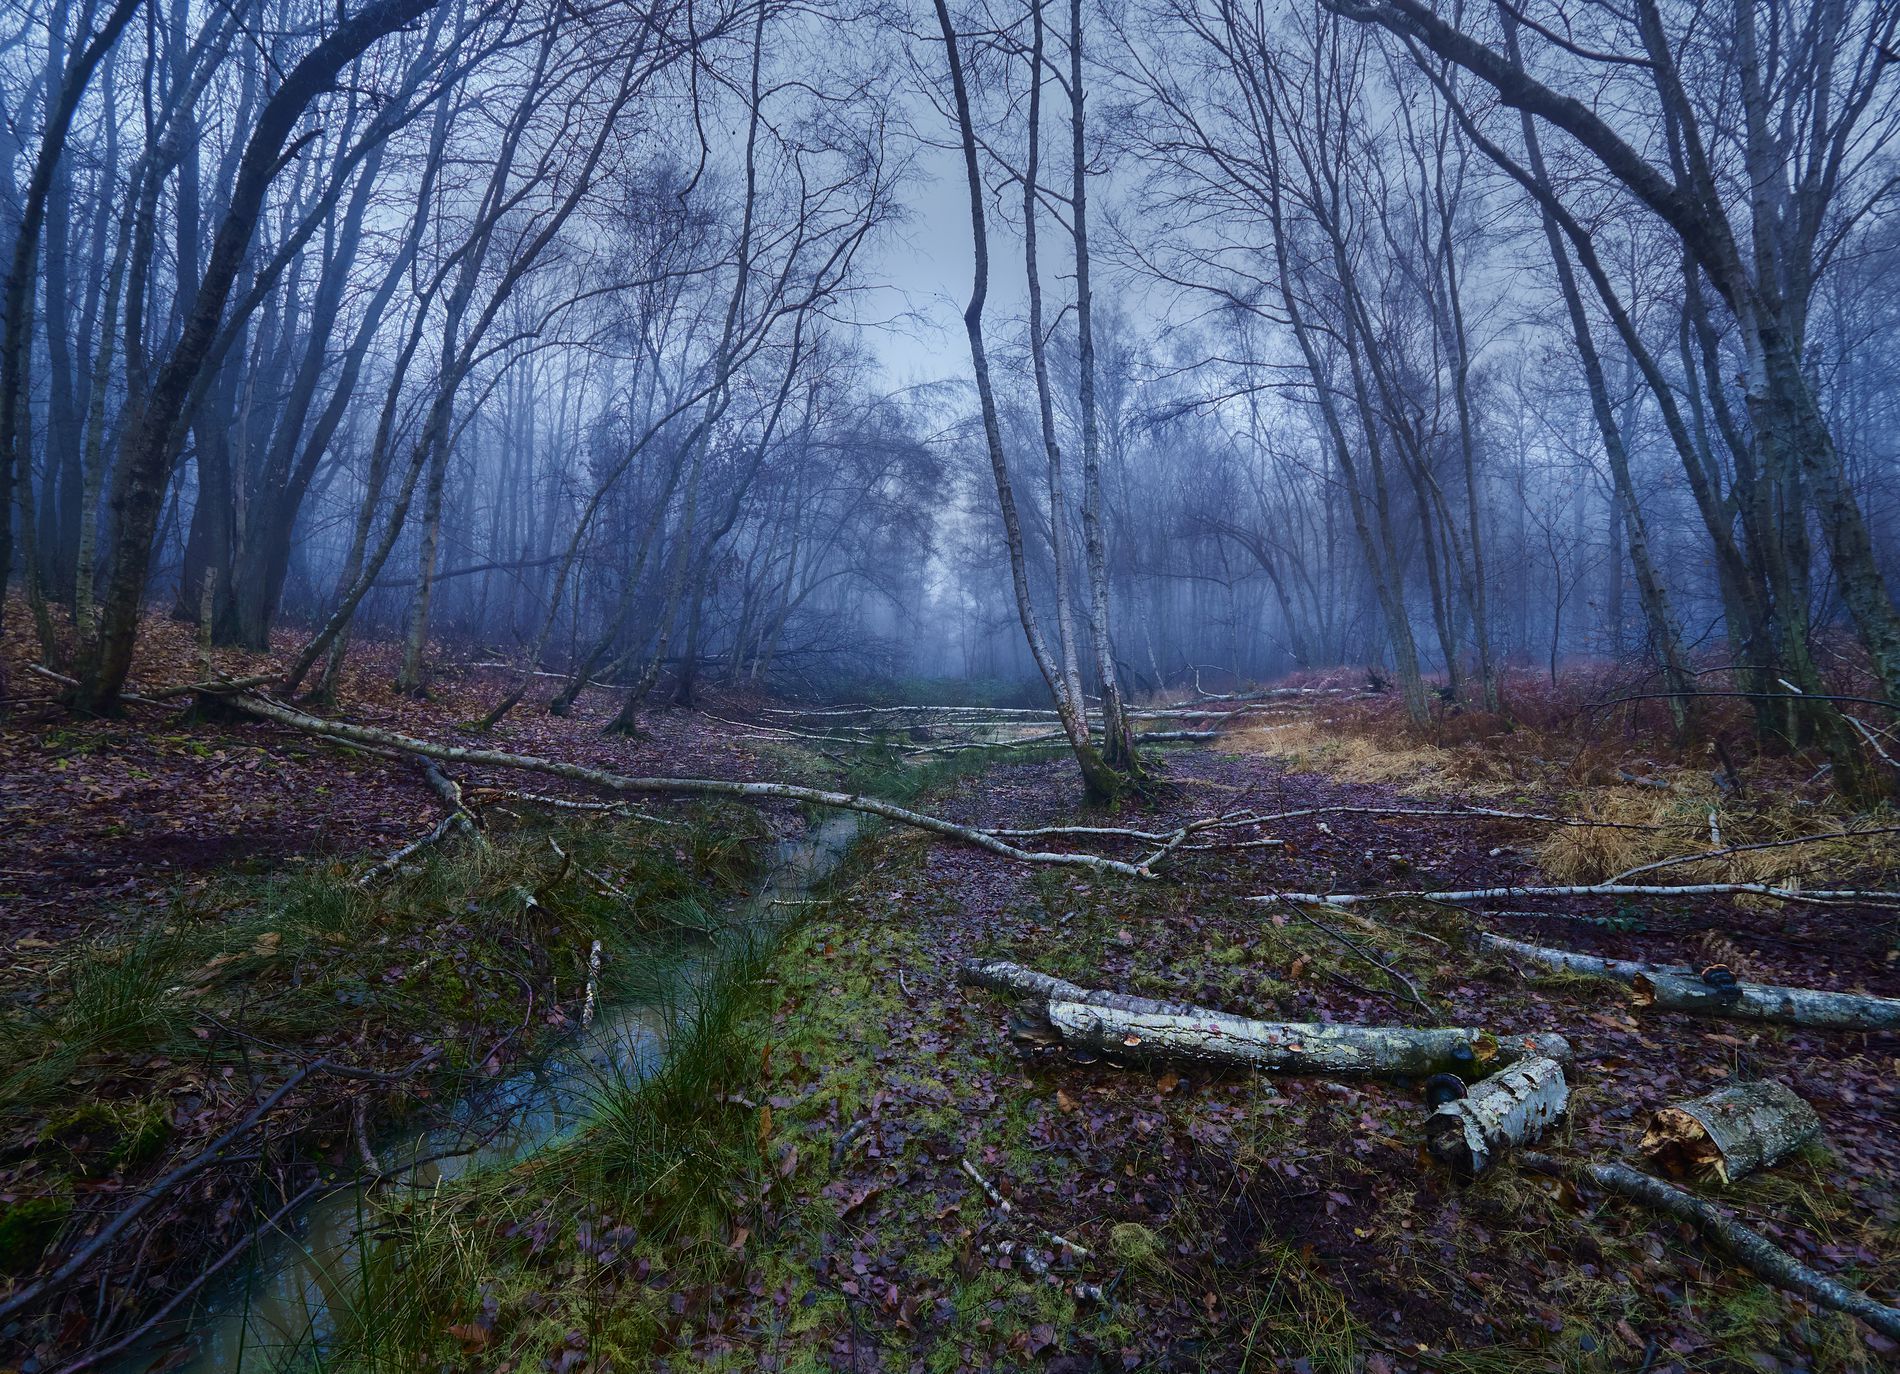
Silent Foggy Forest
A quiet winter forest shrouded in dense fog with fallen trees and a gentle stream winding through the grass in a mysterious scene
The photo is taken from a low frontal angle, revealing forest depth and the small stream, while dense fog adds a mysterious cold atmosphere evoking silence, isolation, and winter stillness.
Labels: Land, Nature, Outdoors, Plant, Vegetation, Tree, Woodland, Weather, Swamp, Water, Grove, Ground, Fog, Scenery, Tree Trunk, Wilderness, Jungle, Mist, sky, Bare Trees, Small Stream
Camera: OLYMPUS CORPORATION E-M1MarkII
Lens: Panasonic Leica DG Vario-Elmarit 8-18mm f/2.8-4 ASPH (H-E08018)
Aperture: F4.5
Exposure: 1/8 sec
ISO: 400
Focal length: 8.0 mm